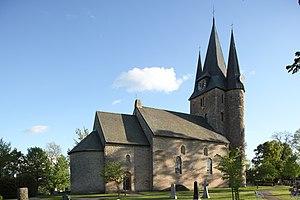
Kinnekulle est une colline du Västergötland, à l'ouest de la Suède. Il s'agit d'une des quelques collines-plateaux de la province, témoins de l'ancien plateau sédimentaire qui recouvrait la région autrefois. Les collines restantes doivent leur préservation à des dykes de diabase qui ont localement protégé les sédiments et leur ont permis de résister à l'érosion. Kinnekulle a donc une géologie unique par rapport au reste de la Suède, ce qui explique aussi la richesse et la variété des écosystèmes que l'on y trouve, avec des alvars, des forêts de feuillus, des forêts de conifères et des prairies.
Cet article traite de l'architecture de Suède dans une perspective historique.
Léglise d'Husaby est une église située dans le village d'Husaby, dans la commune de Götene du comté de Västra Götaland en Suède. Elle est l'église de la paroisse d'Husaby du diocèse de Skara de l'Église de Suède.
Västergötland, dans le sud-ouest de la Suède, entre les grands lacs de Vänern et de Vättern est une des 25 provinces historiques de Suède. Une petite bande de la province s'intercale entre le Bohuslän et le Halland voisins, pour rejoindre le Cattégat, à l'endroit où se trouve la ville de Göteborg. Västergötland, avec 1 198 806 habitants, est la deuxième province de Suède en population après l'Uppland. Même si les provinces suédoises n'ont plus aucune fonction administrative, elles restent des entités culturelles importantes auxquelles s'identifient volontiers les Suédois. Exception faite de deux communes dans la partie sud-est de la province, le Västergötland appartient, avec les provinces de Bohuslän et de Dalsland, au Comté de Västra Götaland.